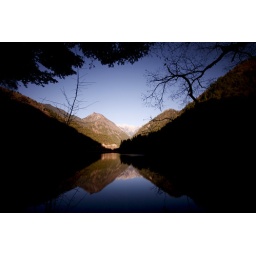
Day 5Rushed to the lake to capture the reflections in the morning before the winds shatter the mirror